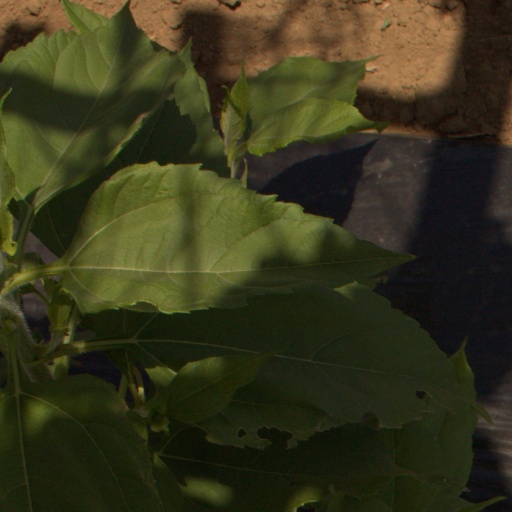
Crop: Jerusalem artichoke